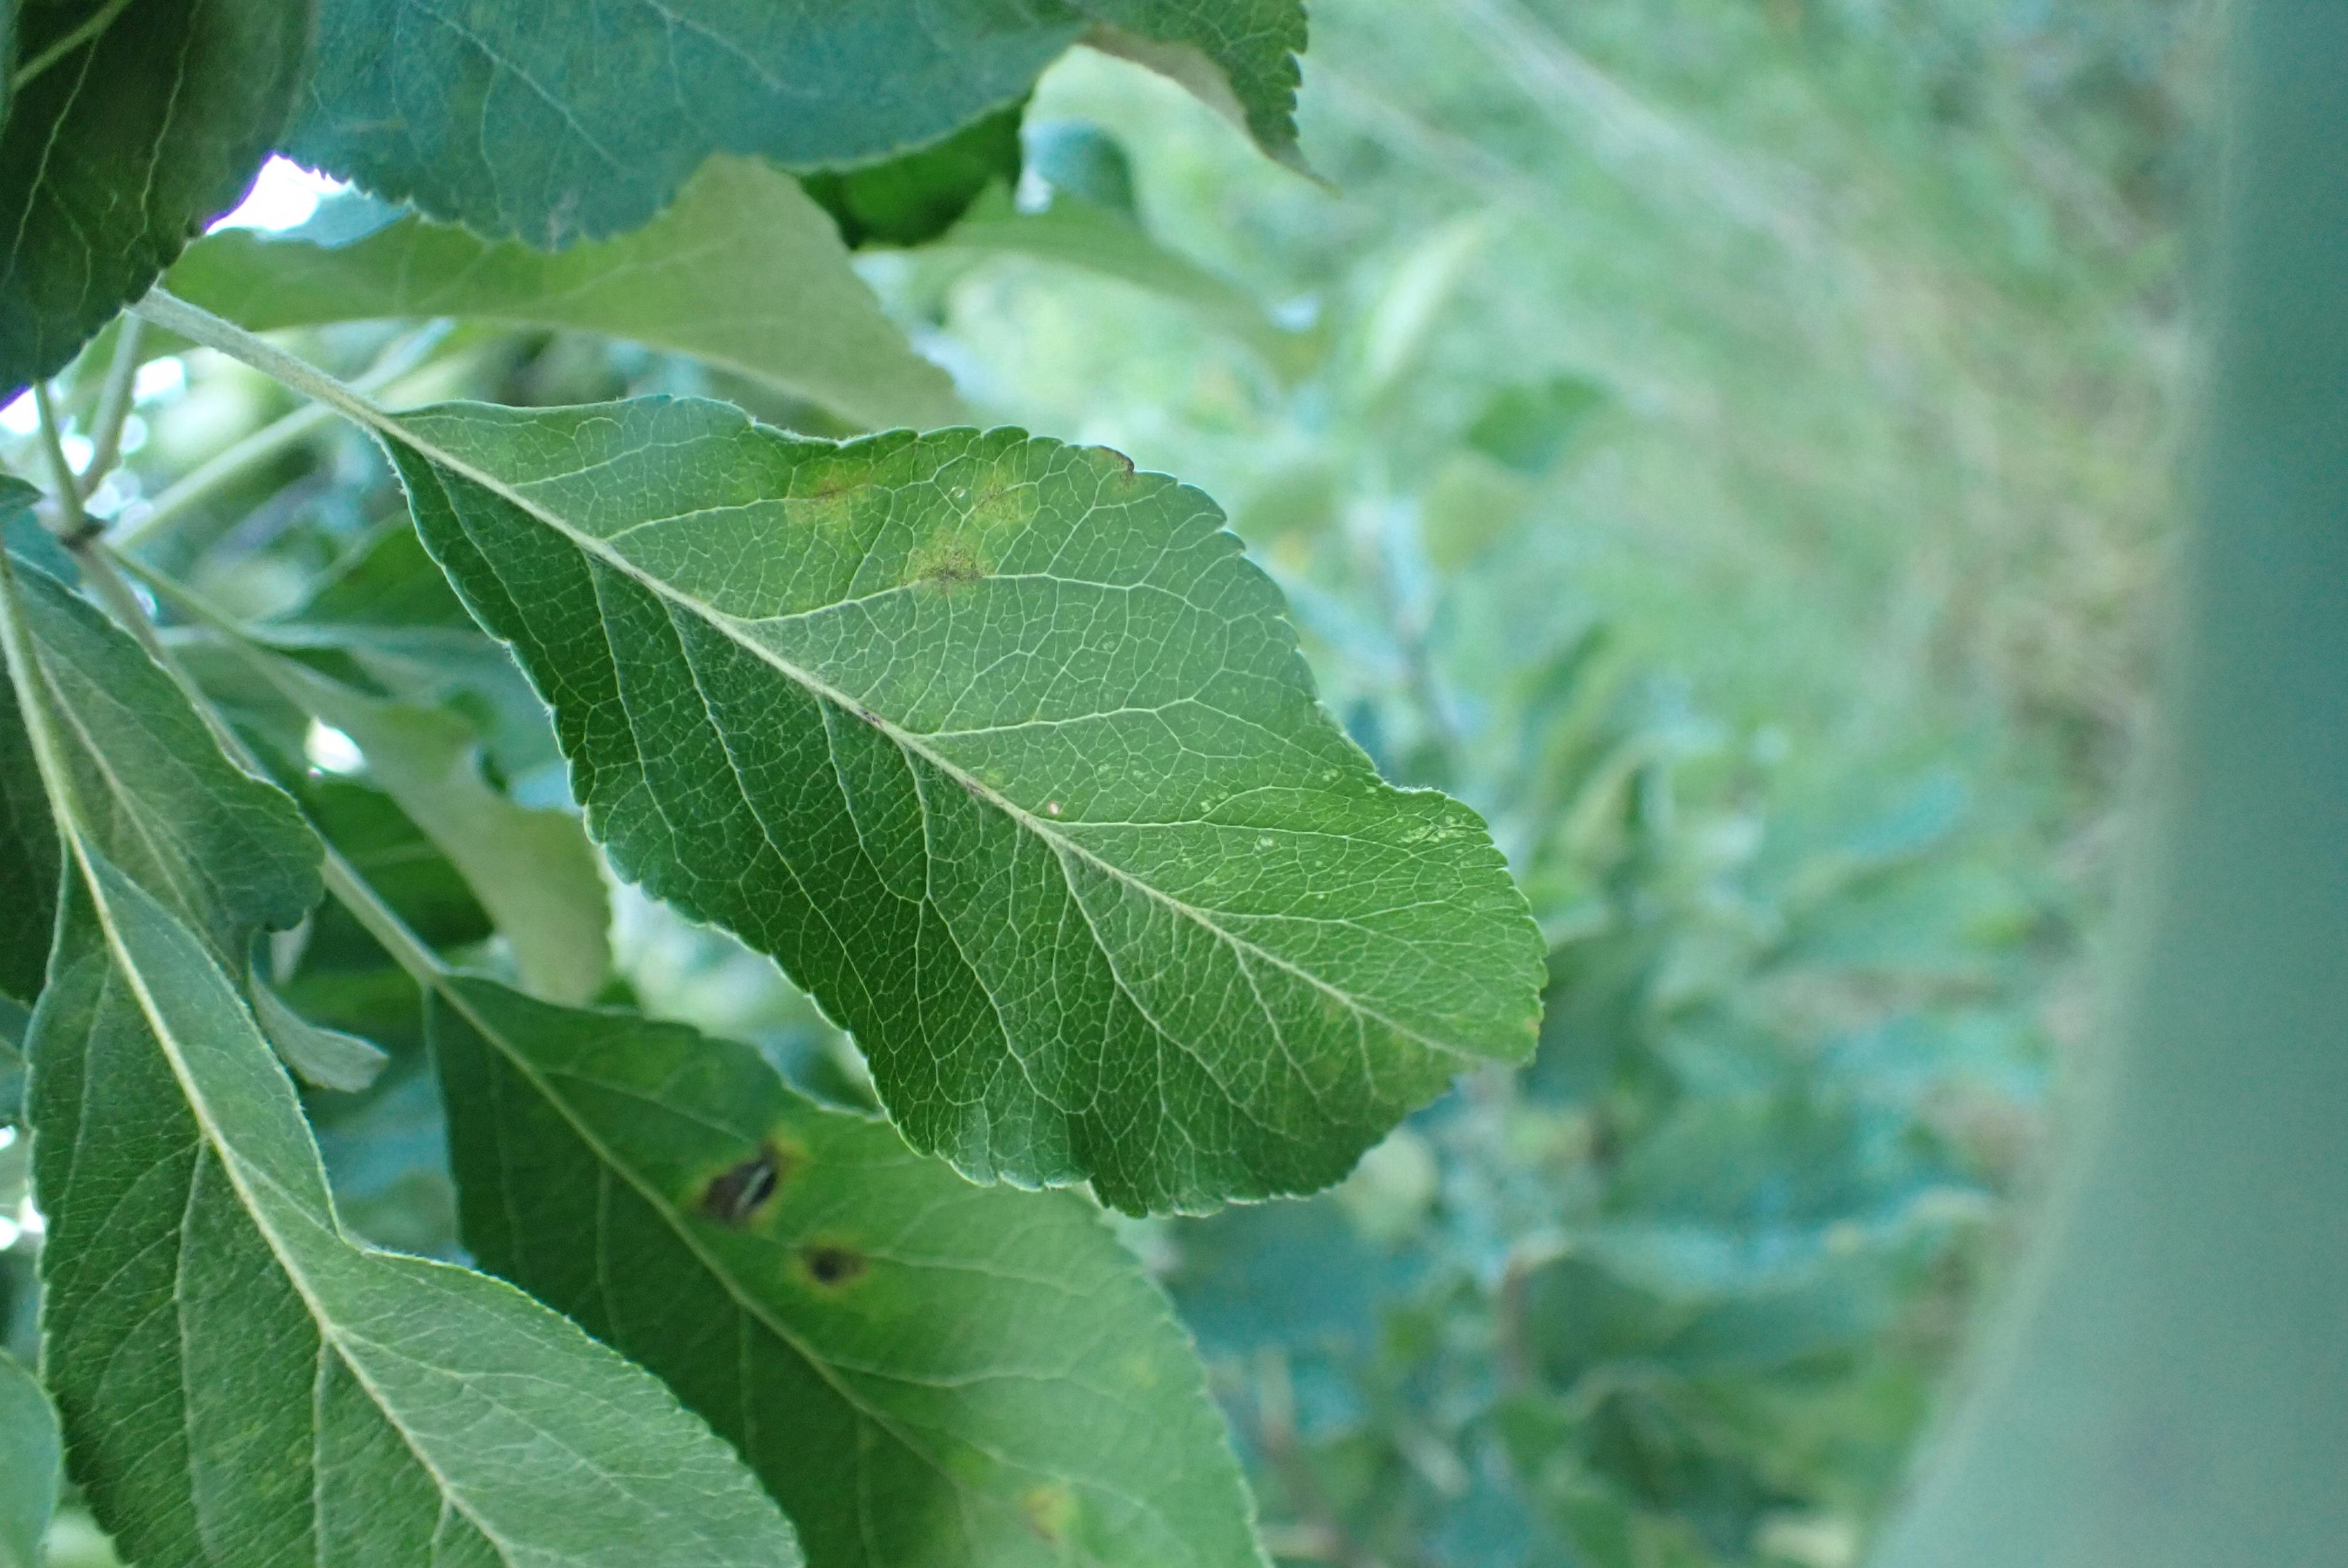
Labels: scab